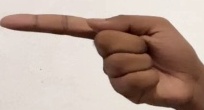
ASL sign: G